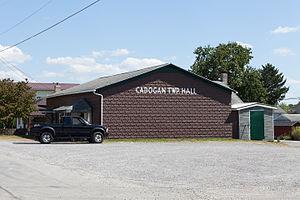
Cadogan Township est un township, situé dans le comté d'Armstrong, en Pennsylvanie, aux États-Unis. En 2010, il comptait une population de 344 habitants.